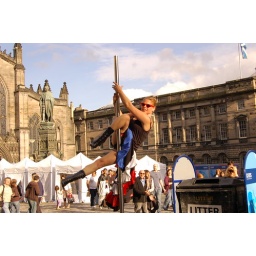
Lots of street entertainers but this was the only one pole dancing in an interesting outfit .